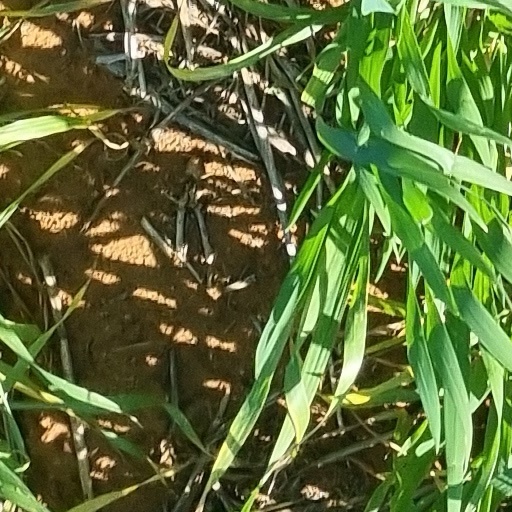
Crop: wheat